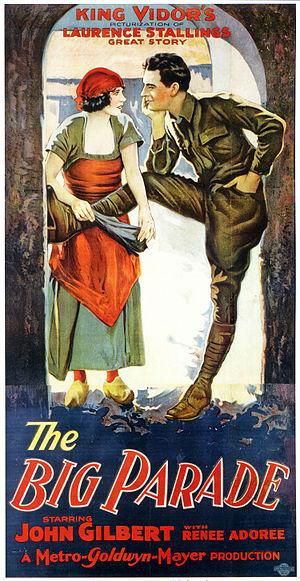
Par date de première sortie en salles